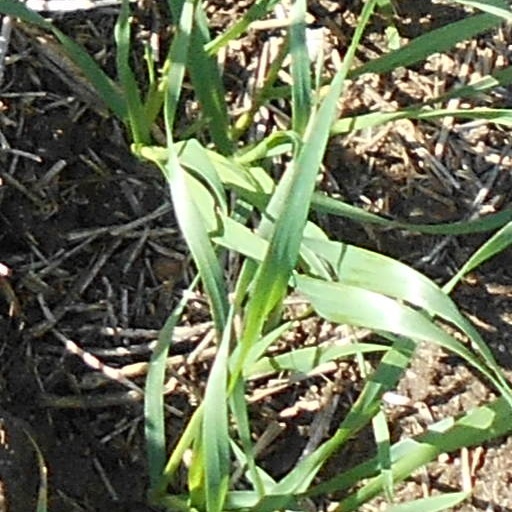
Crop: wheat